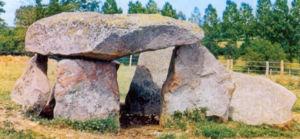
Sainte-Suzanne est une ancienne commune française, située dans le département de la Mayenne en région Pays de la Loire, devenue, le 1ᵉʳ janvier 2016, une commune déléguée de la commune nouvelle de Sainte-Suzanne-et-Chammes.
Sainte-Suzanne-et-Chammes est, depuis le 1ᵉʳ janvier 2016, une commune nouvelle française située dans la Mayenne en région Pays de la Loire, peuplée de 1 280 habitants. Elle est issue du regroupement des deux communes de Sainte-Suzanne et Chammes. Les anciennes communes de Sainte-Suzanne et Chammes sont restées des communes déléguées au sein de la nouvelle commune.
La cité de Sainte-Suzanne (Mayenne), qui fait partie de la commune nouvelle de Sainte-Suzanne-et-Chammes, s'est forgée un riche passé, favorisé par une situation géographique longtemps stratégique et par la qualité des familles qui ont possédé son château.